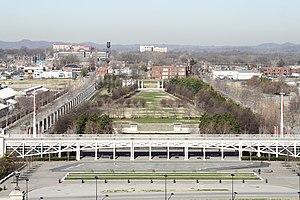
Le parc du capitole de Nashville, dans le Tennessee (États-Unis), vu du sommet du capitole.